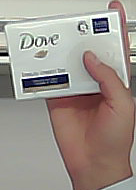
Product: dove_soap